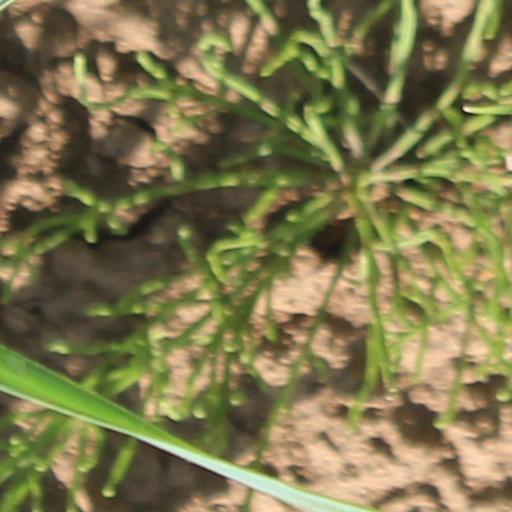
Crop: wheat